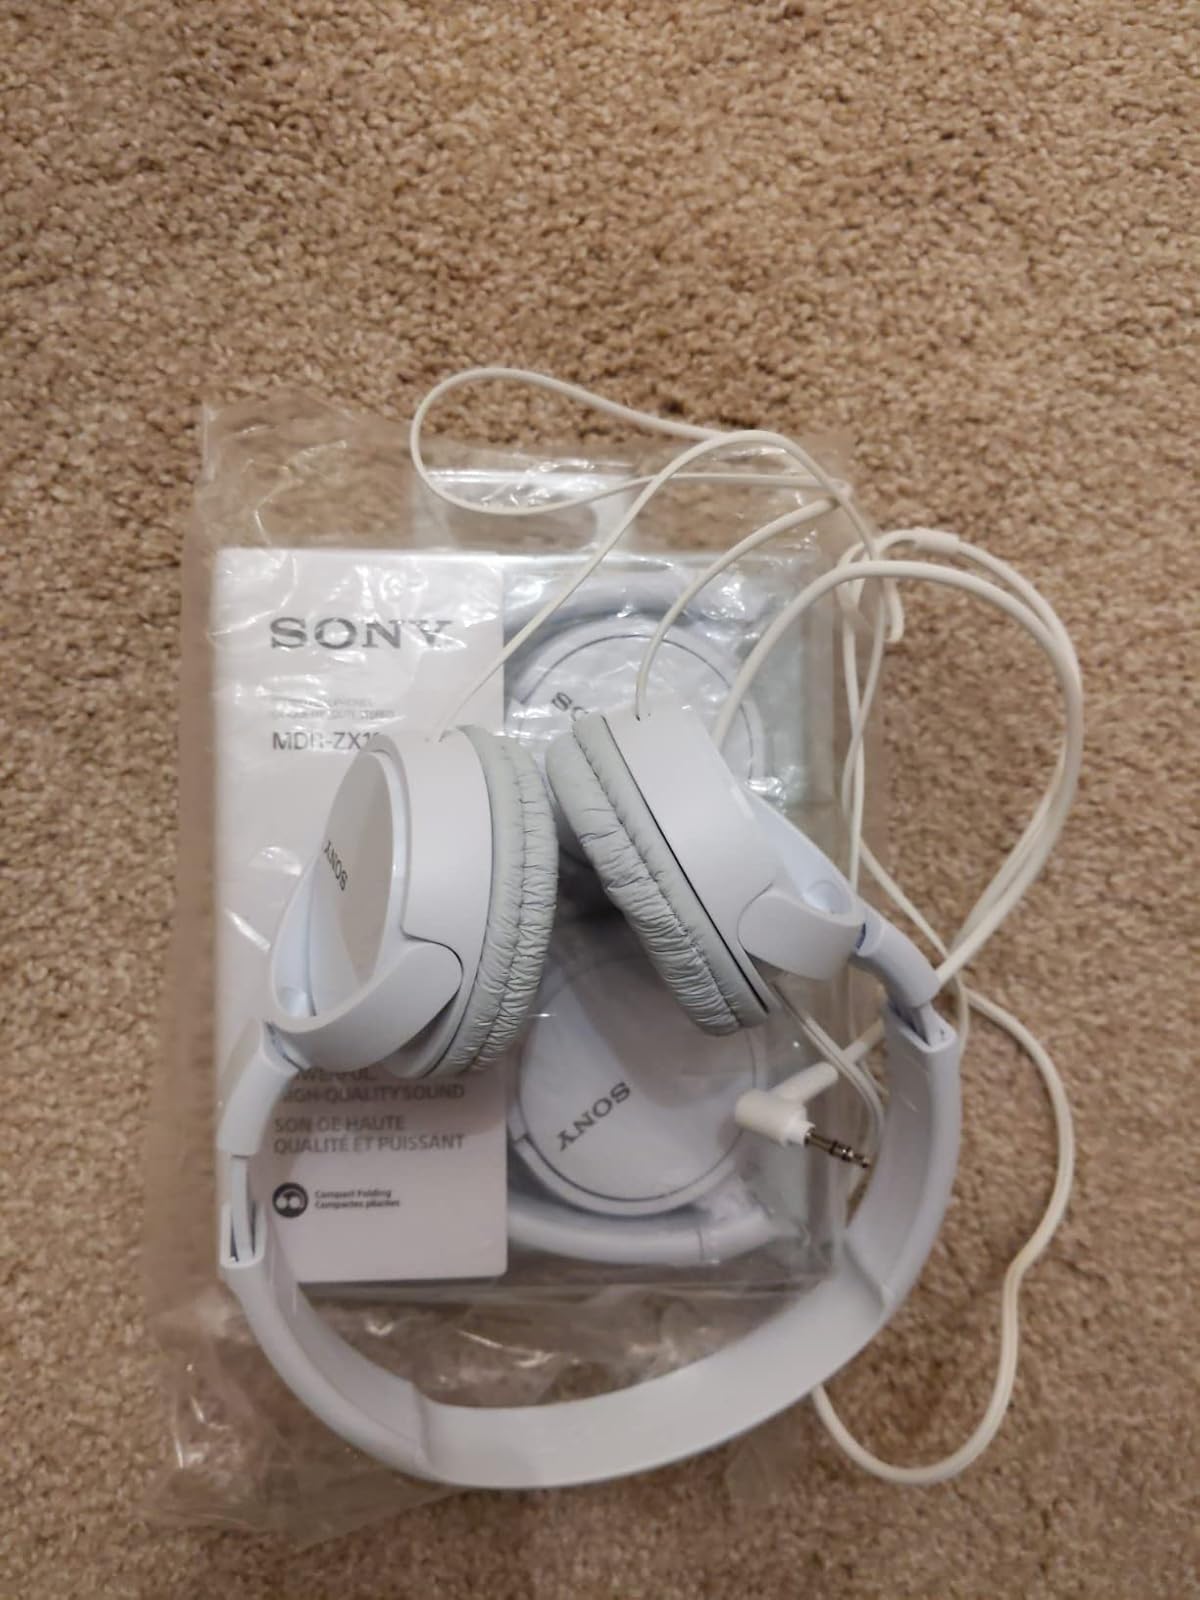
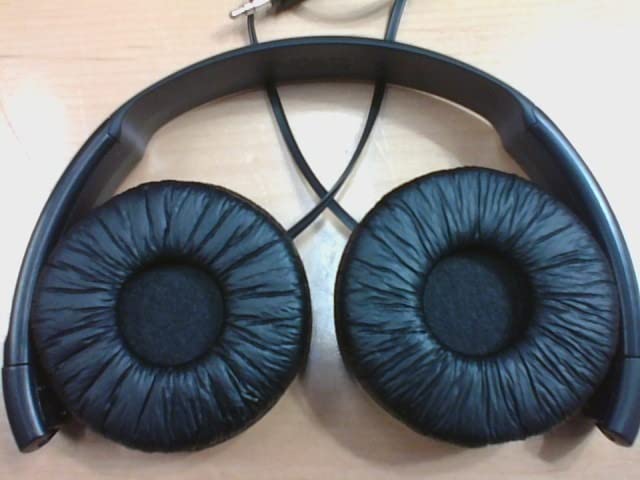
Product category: headphones
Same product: no